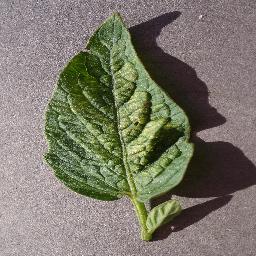
Label: Tomato___Spider_mites Two-spotted_spider_mite